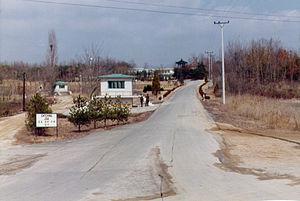
La Joint Security Area ou JSA est la zone sous contrôle de l'ONU située à la frontière commune entre la Corée du Nord et la Corée du Sud, dans la zone démilitarisée. Elle fut créée lors de la signature, le 27 juillet 1953 de l'armistice de Panmunjeom mettant officiellement fin à la guerre de Corée.